Under Your Spell (film)

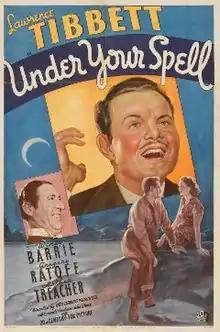

Under Your Spell is a 1936 American romantic comedy film with music directed by Otto Preminger. The screenplay by Frances Hyland and Saul Elkins is based on a story by Sy Bartlett and Bernice Mason. It was a remake of the American Spanish-language film, "Las fronteras del amor".